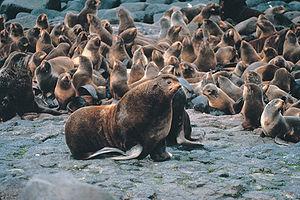
Colonie d'Otaries à fourrure du Nord en période de reproduction. עברית: דוב ים בתוך להקת דובי ים צפוניים. Italiano: Un maschio e il suo harem. Latviešu: Ziemeļu kotika tēviņa harēms. Ziemeļu kotiks ar ""harēmu"". Polski: Kolonia rozrodcza kotika zwyczajnego. Kotik zwyczajny. Русский: Самец северного морского котика и его гарем. Српски / srpski: Мужјак и његов харем."
Les Pinnipèdes sont des mammifères marins, semi-aquatiques, aux pattes en forme de nageoires, fréquentant pour la plupart des mers froides. Ils constituent un clade de mammifères carnivora caniformes, comprenant les familles des Odobenidés, des Otariidés, et des Phocidés. Il existe 33 espèces vivantes de pinnipèdes et plus de 50 espèces éteintes, décrites à partir de fossiles. Alors que l'on pensait jadis que ces animaux descendaient de deux lignées ancestrales distinctes, les analyses moléculaires ont révélé que, vraisemblablement, ils ne constituent qu’une seule lignée monophylétique, à savoir un clade de l'ordre Carnivora, généralement placé en tant que super-famille et groupe frère des Musteloidés, à peine plus éloigné des Ursidés et des Canidés.